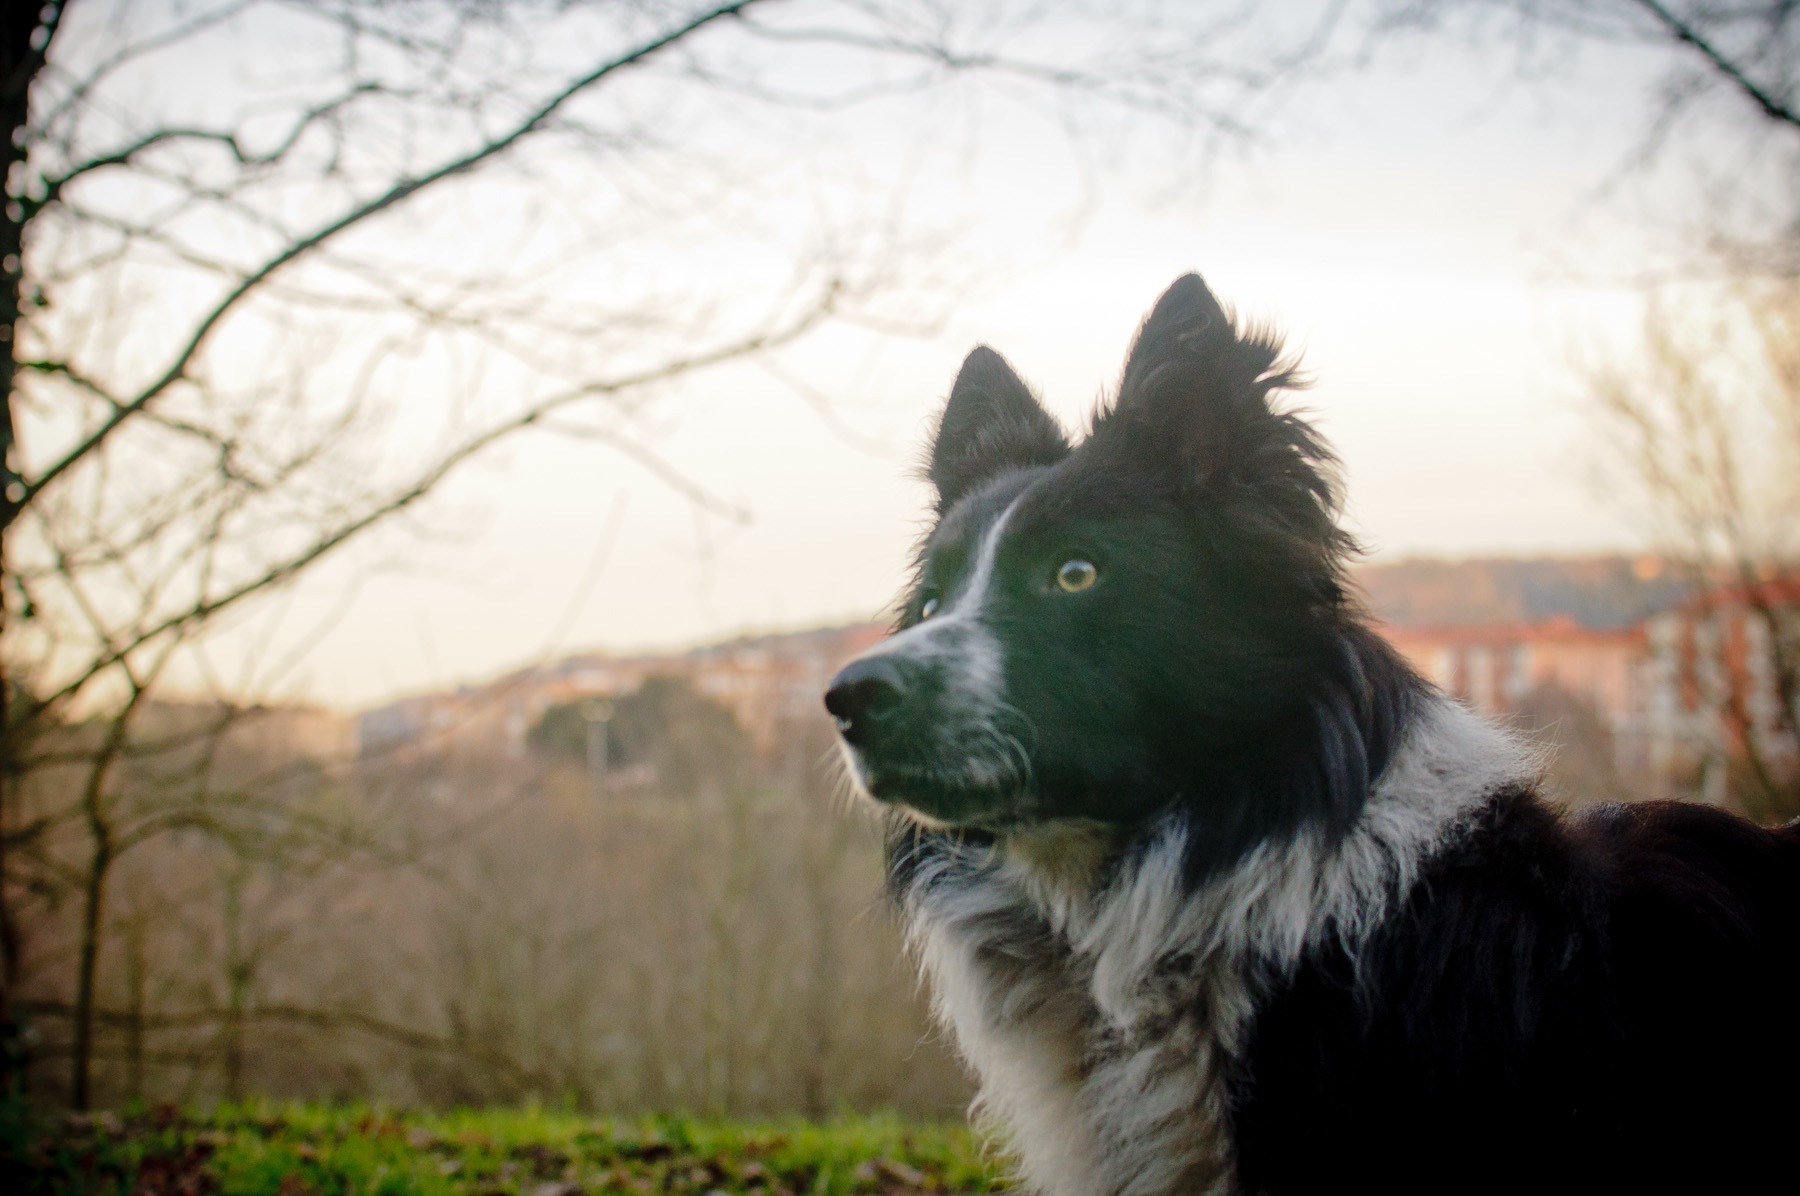
dog, mammal, border collie, vertebrate, dog like mammal, dog breed group